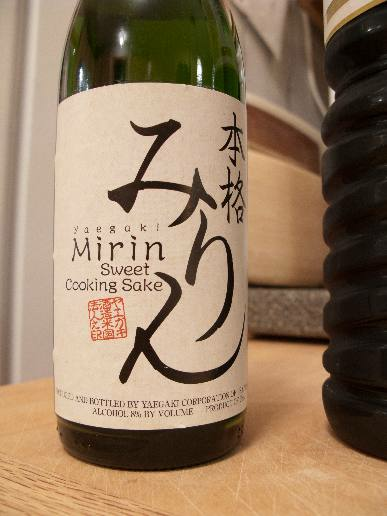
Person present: No